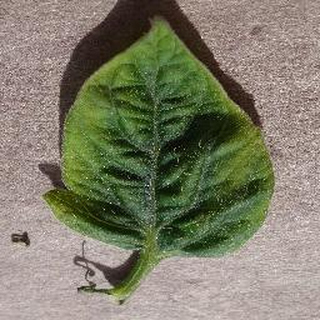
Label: tomato_yellow_leaf_curl_virus